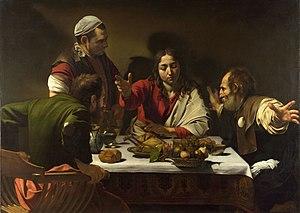
Corbeille de fruits est un tableau de Caravage conservé à la Pinacothèque Ambrosienne de Milan.